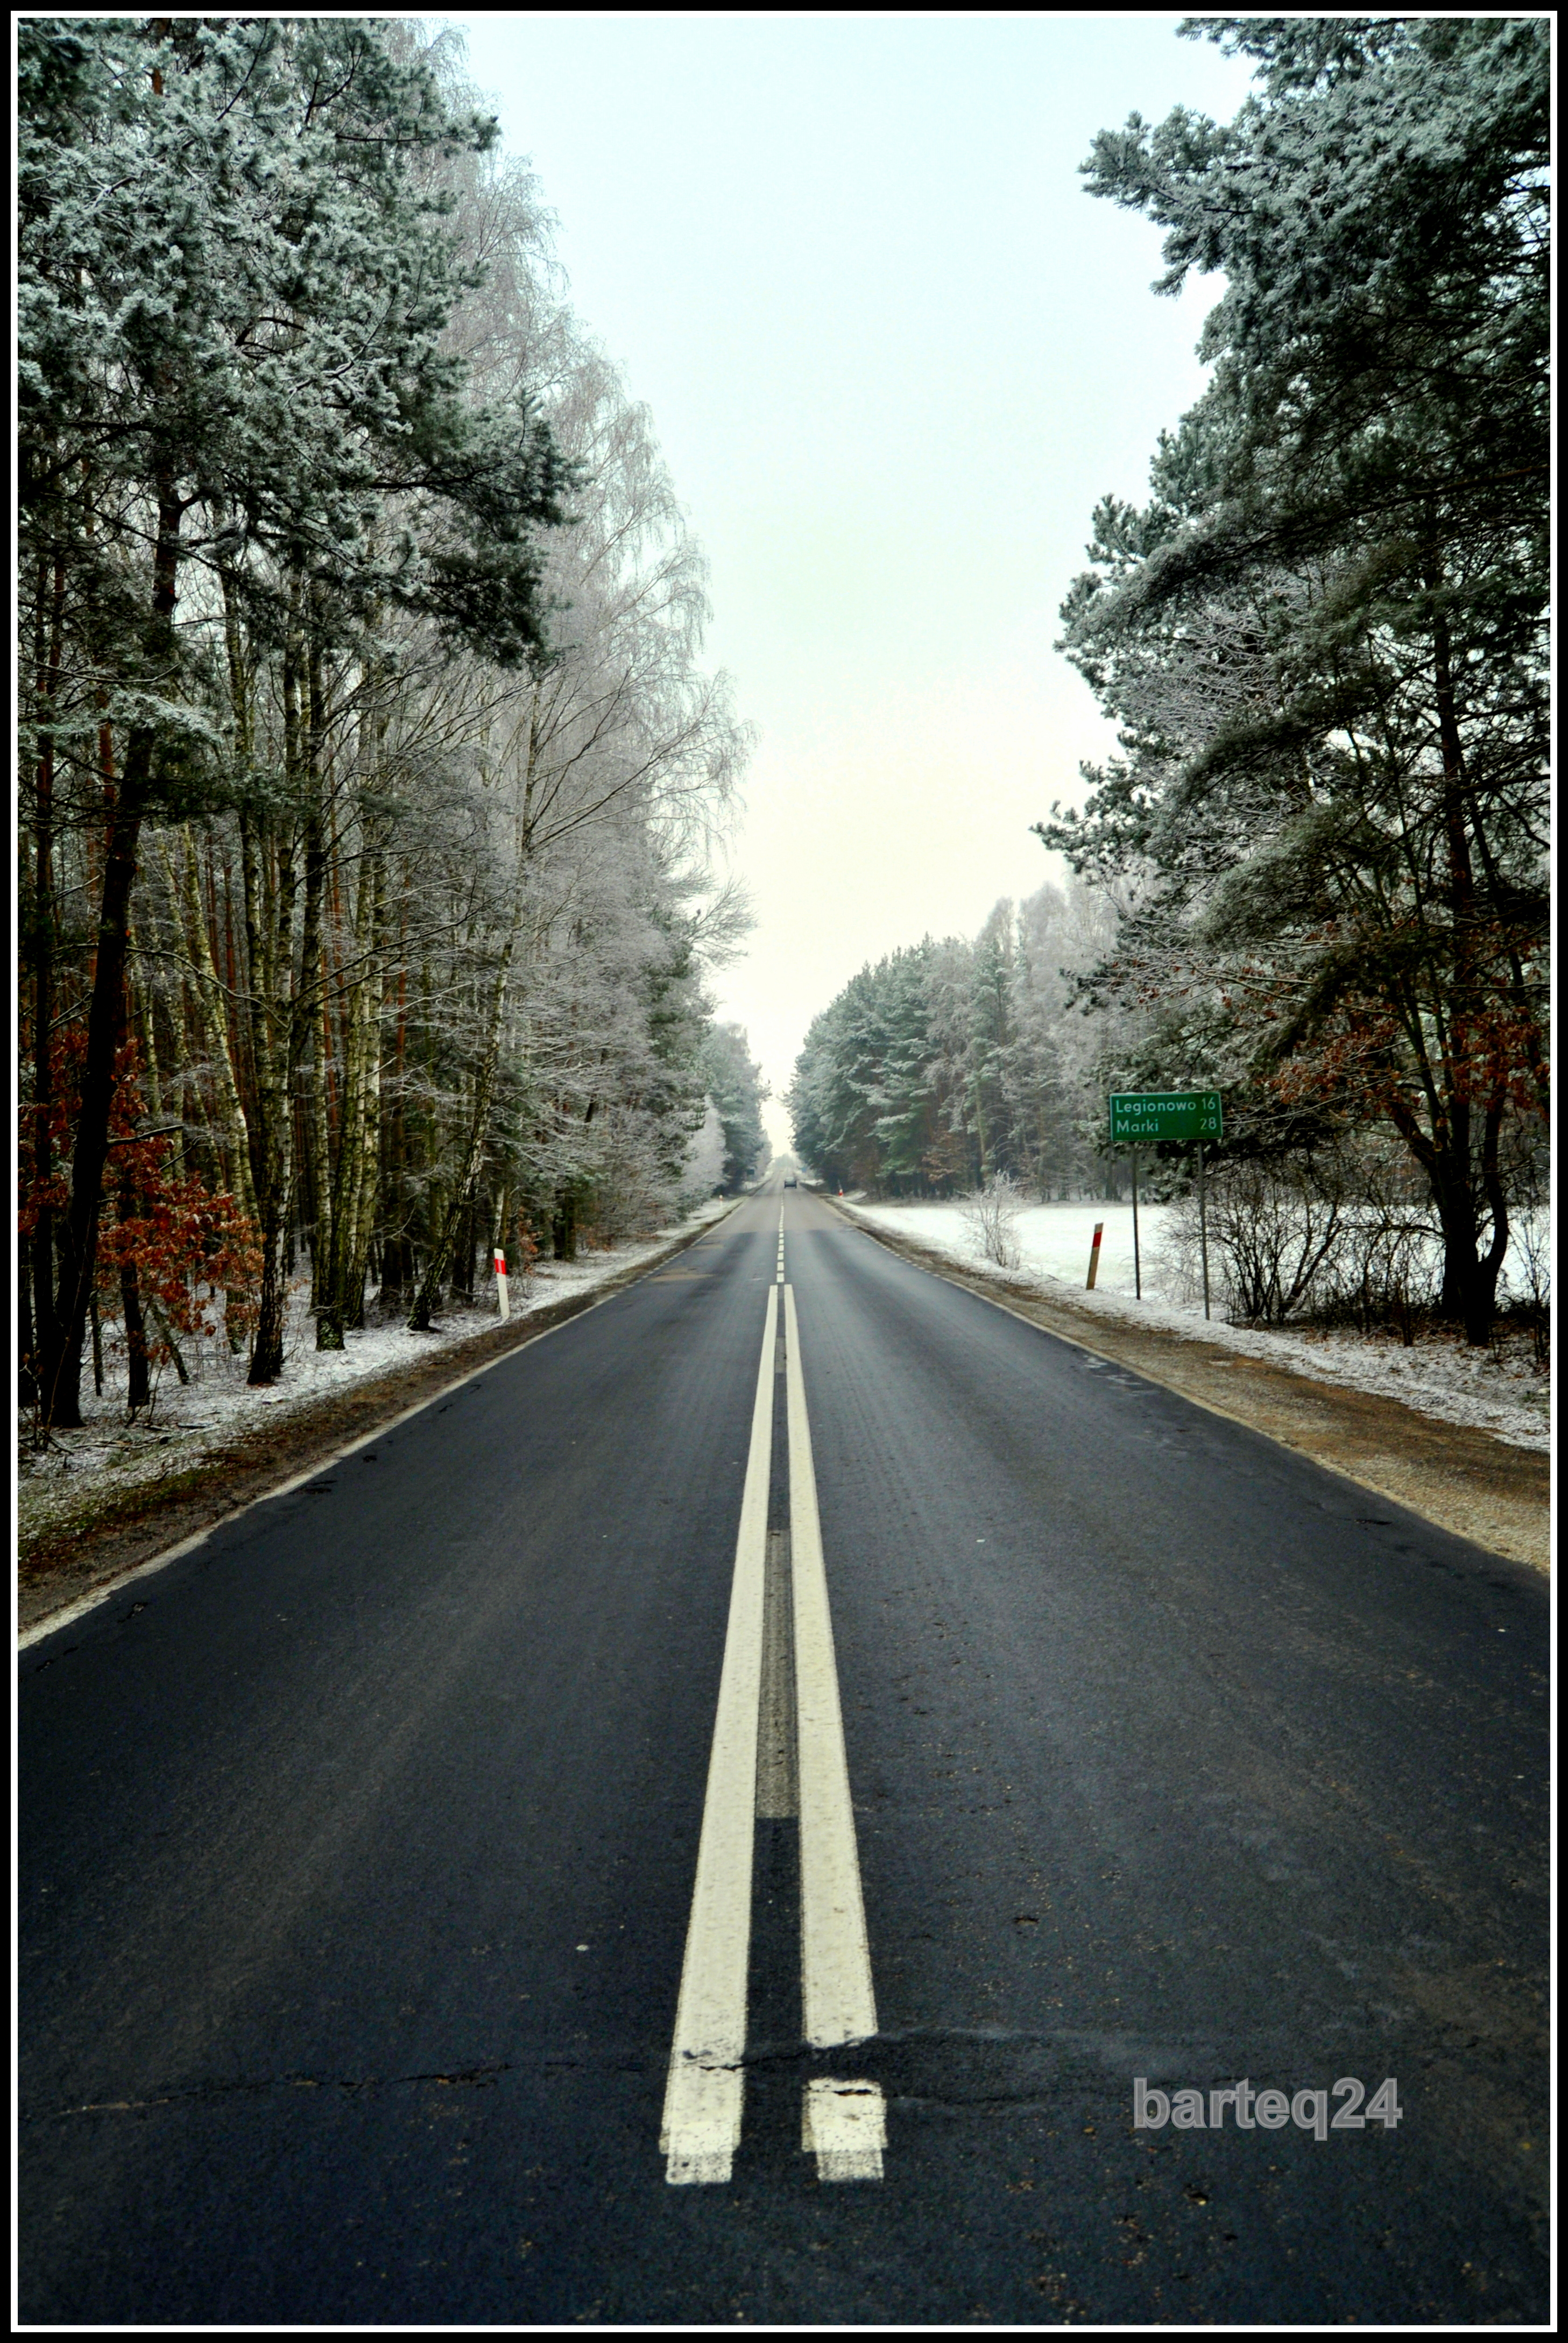
tree, snow, winter, road, street, morning, europe, weather, lane, season, infrastructure, poland, europa, shape, polska, mazovia, mazowsze, nasielsk, popowoborowe